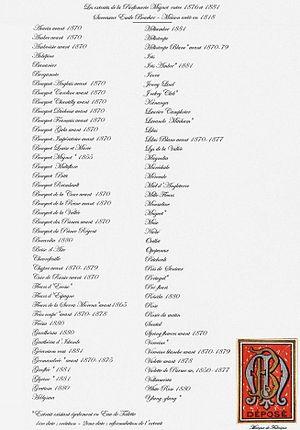
Les extraits de parfums entre 1876 et 1881
Émile Boucher est un parfumeur chimiste né à Paris en 1842 et décédé le 18 mai 1892.